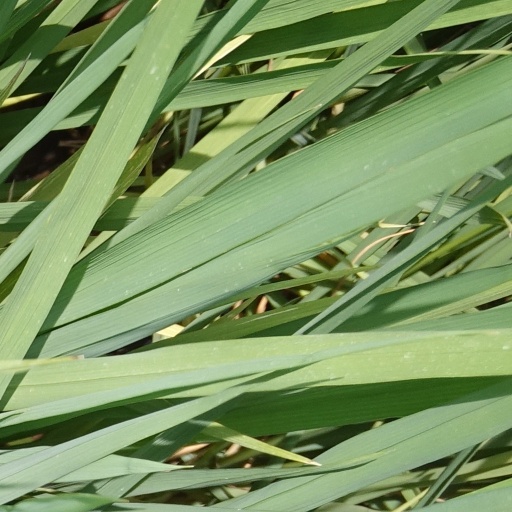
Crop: rice